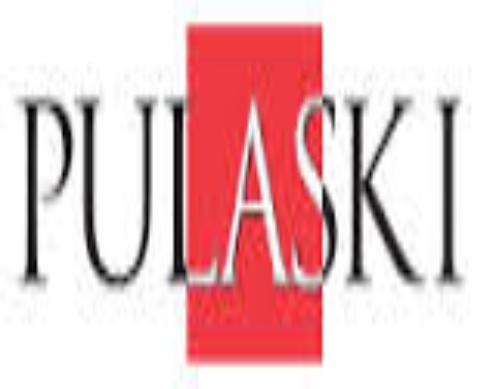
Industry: Others